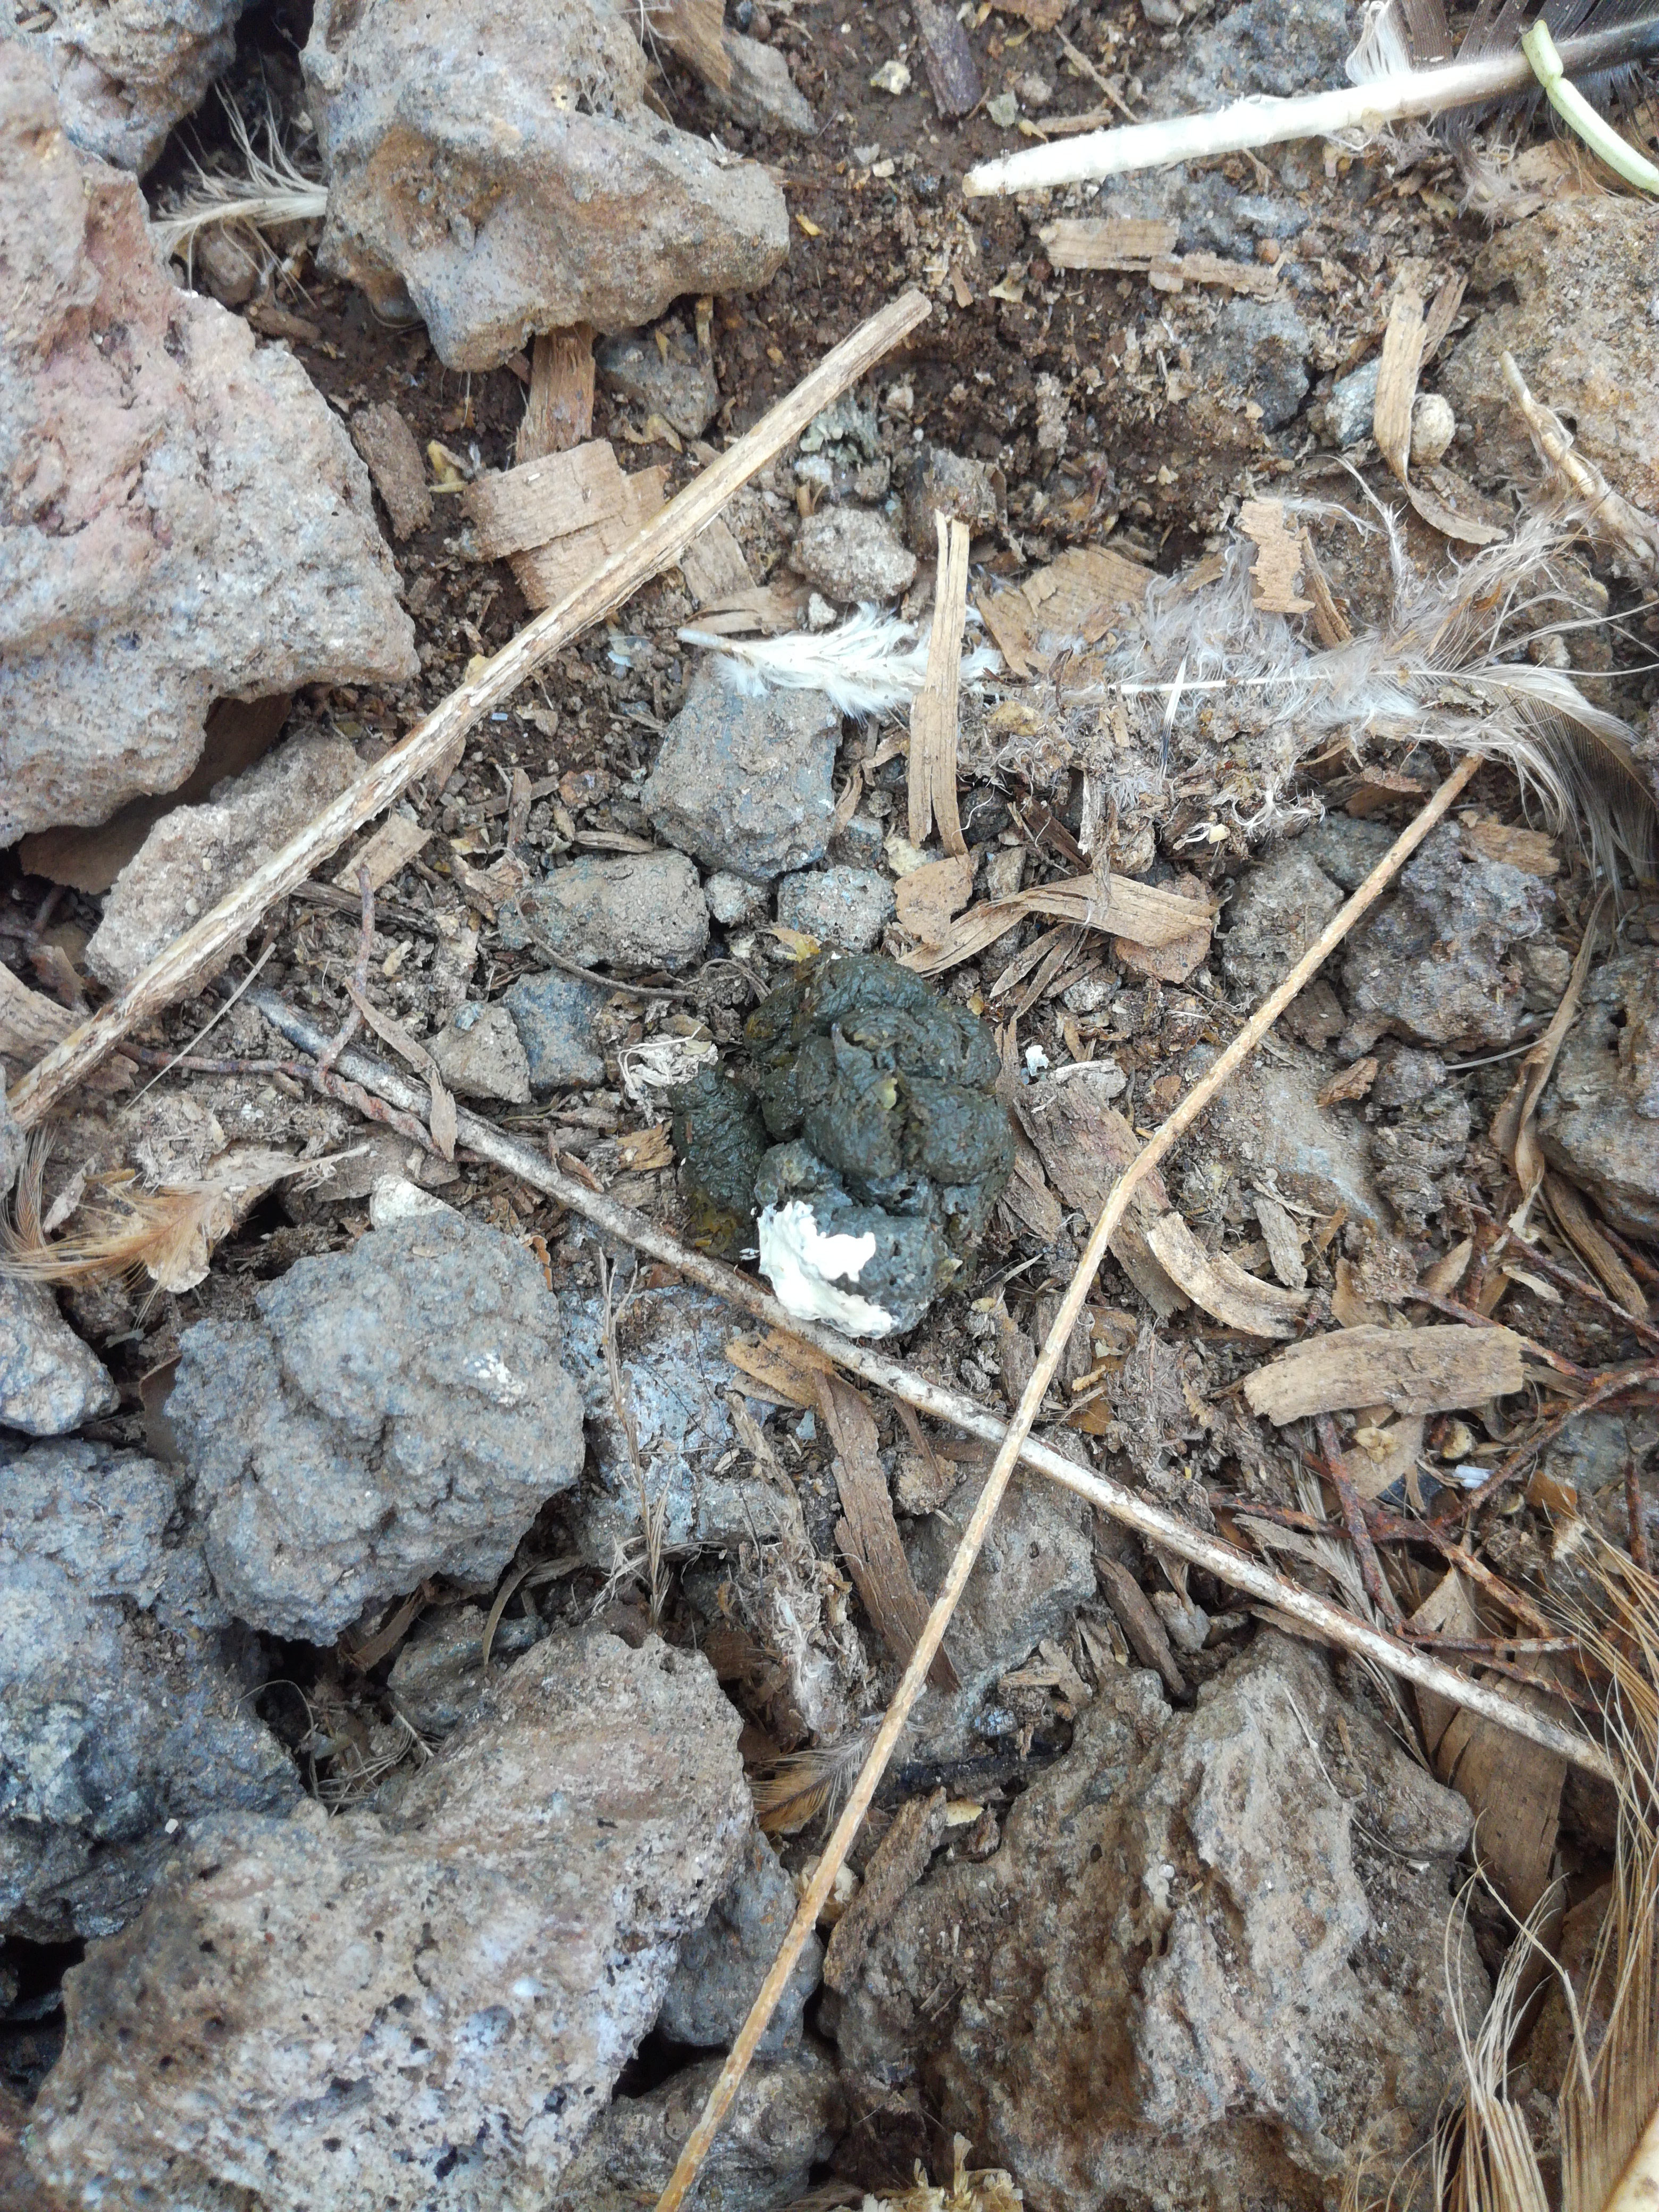
PCR-confirmed diagnosis: Healthy